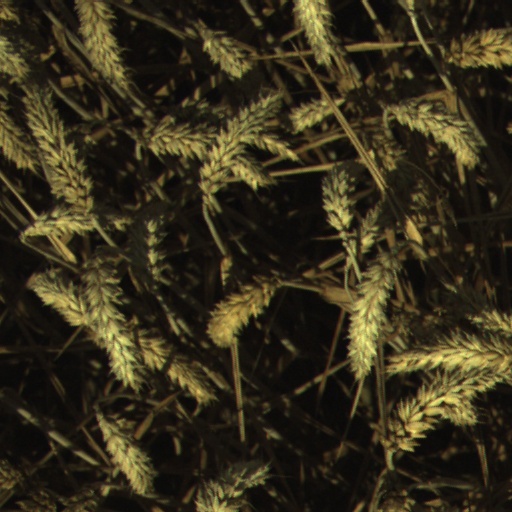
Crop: wheat